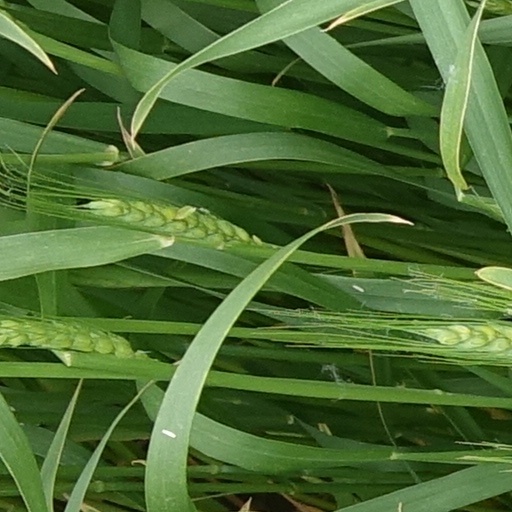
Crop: wheat